Broadmoor Sirens

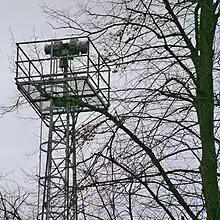
One of the Broadmoor Sirens

The Broadmoor Sirens were a series of thirteen warning sirens (Secomak CS8) based in towns and villages surrounding Broadmoor Hospital in Crowthorne, Berkshire, England. They were first installed in 1952 and are based on air raid sirens with the intention of warning residents living near the high-security psychiatric hospital of an escaped patient, with special shutters fitted to allow for a Hi-Lo tone to differentiate them from air-raid sirens.